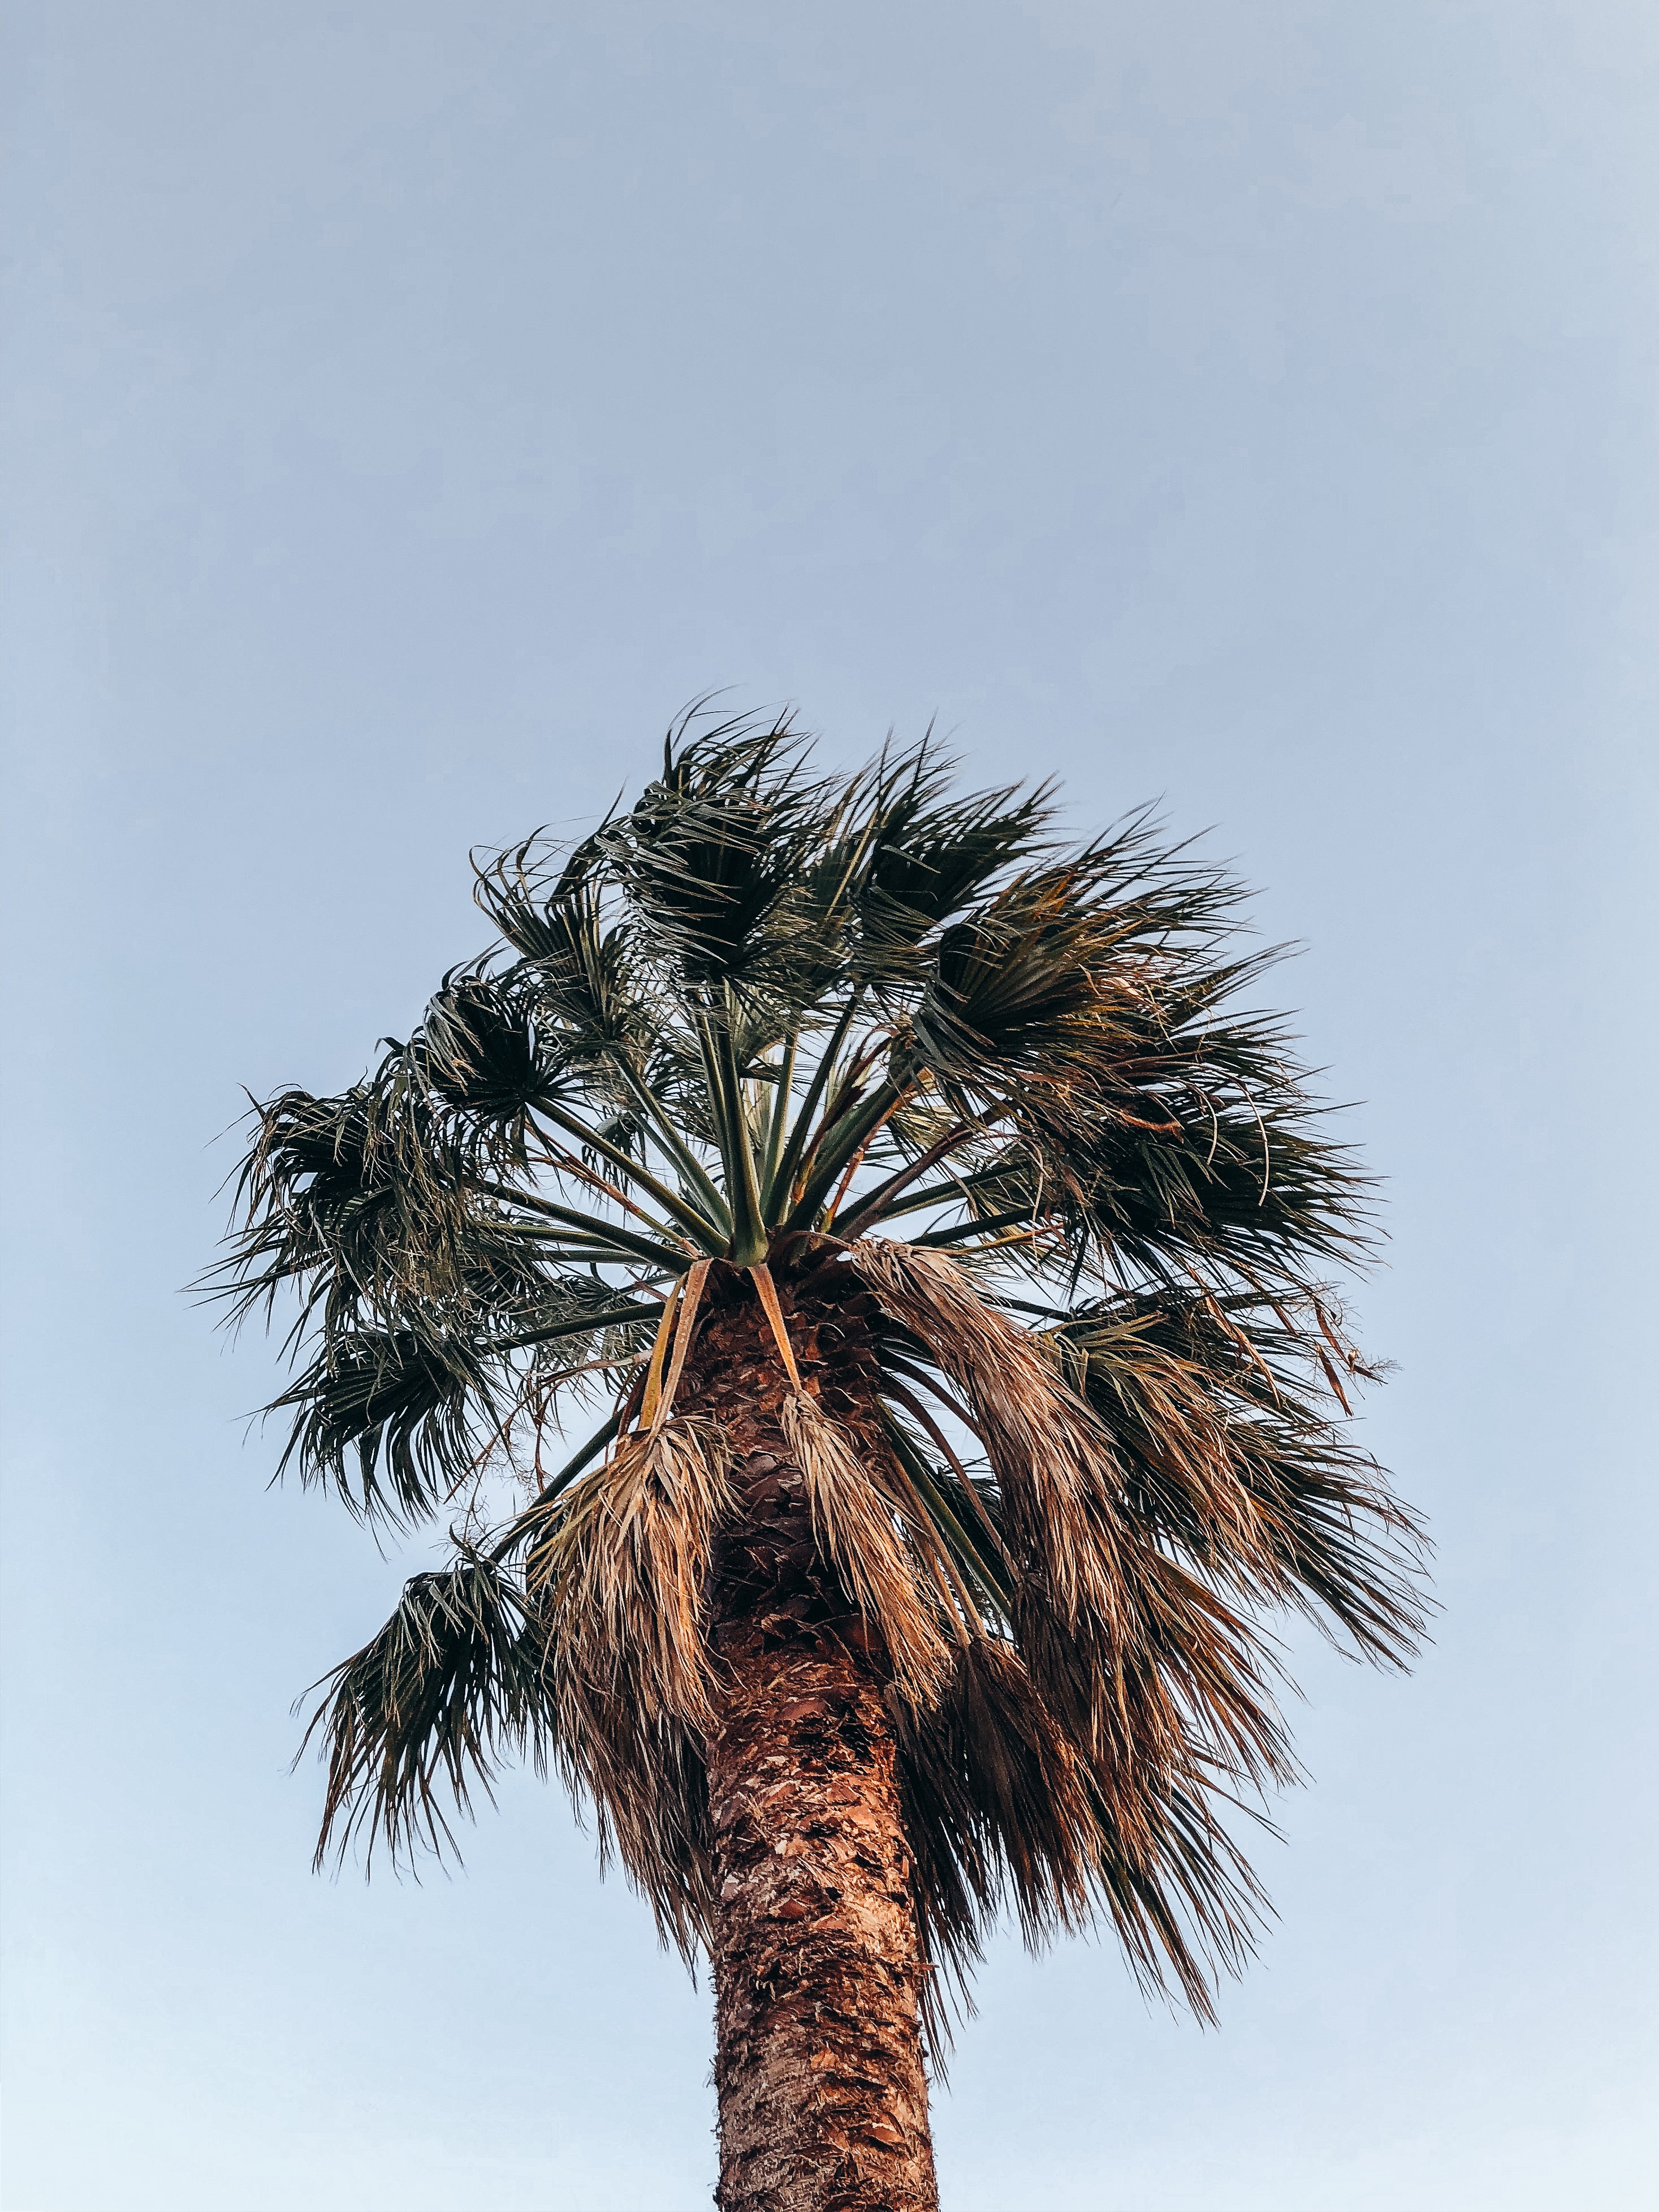
tree, Desert Palm, palm tree, arecales, Sabal palmetto, sky, borassus flabellifer, plant, woody plant, date palm, Roystonea, terrestrial plant, elaeis, trunk, attalea speciosa, plant stem, flowering plant, peach palm